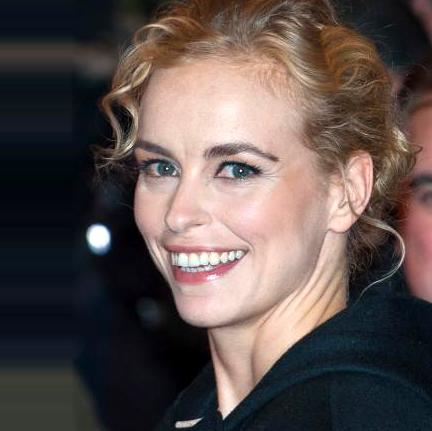
Age: 36